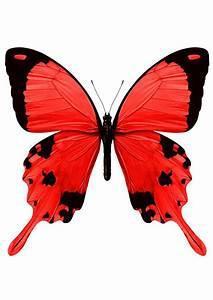
butterfly